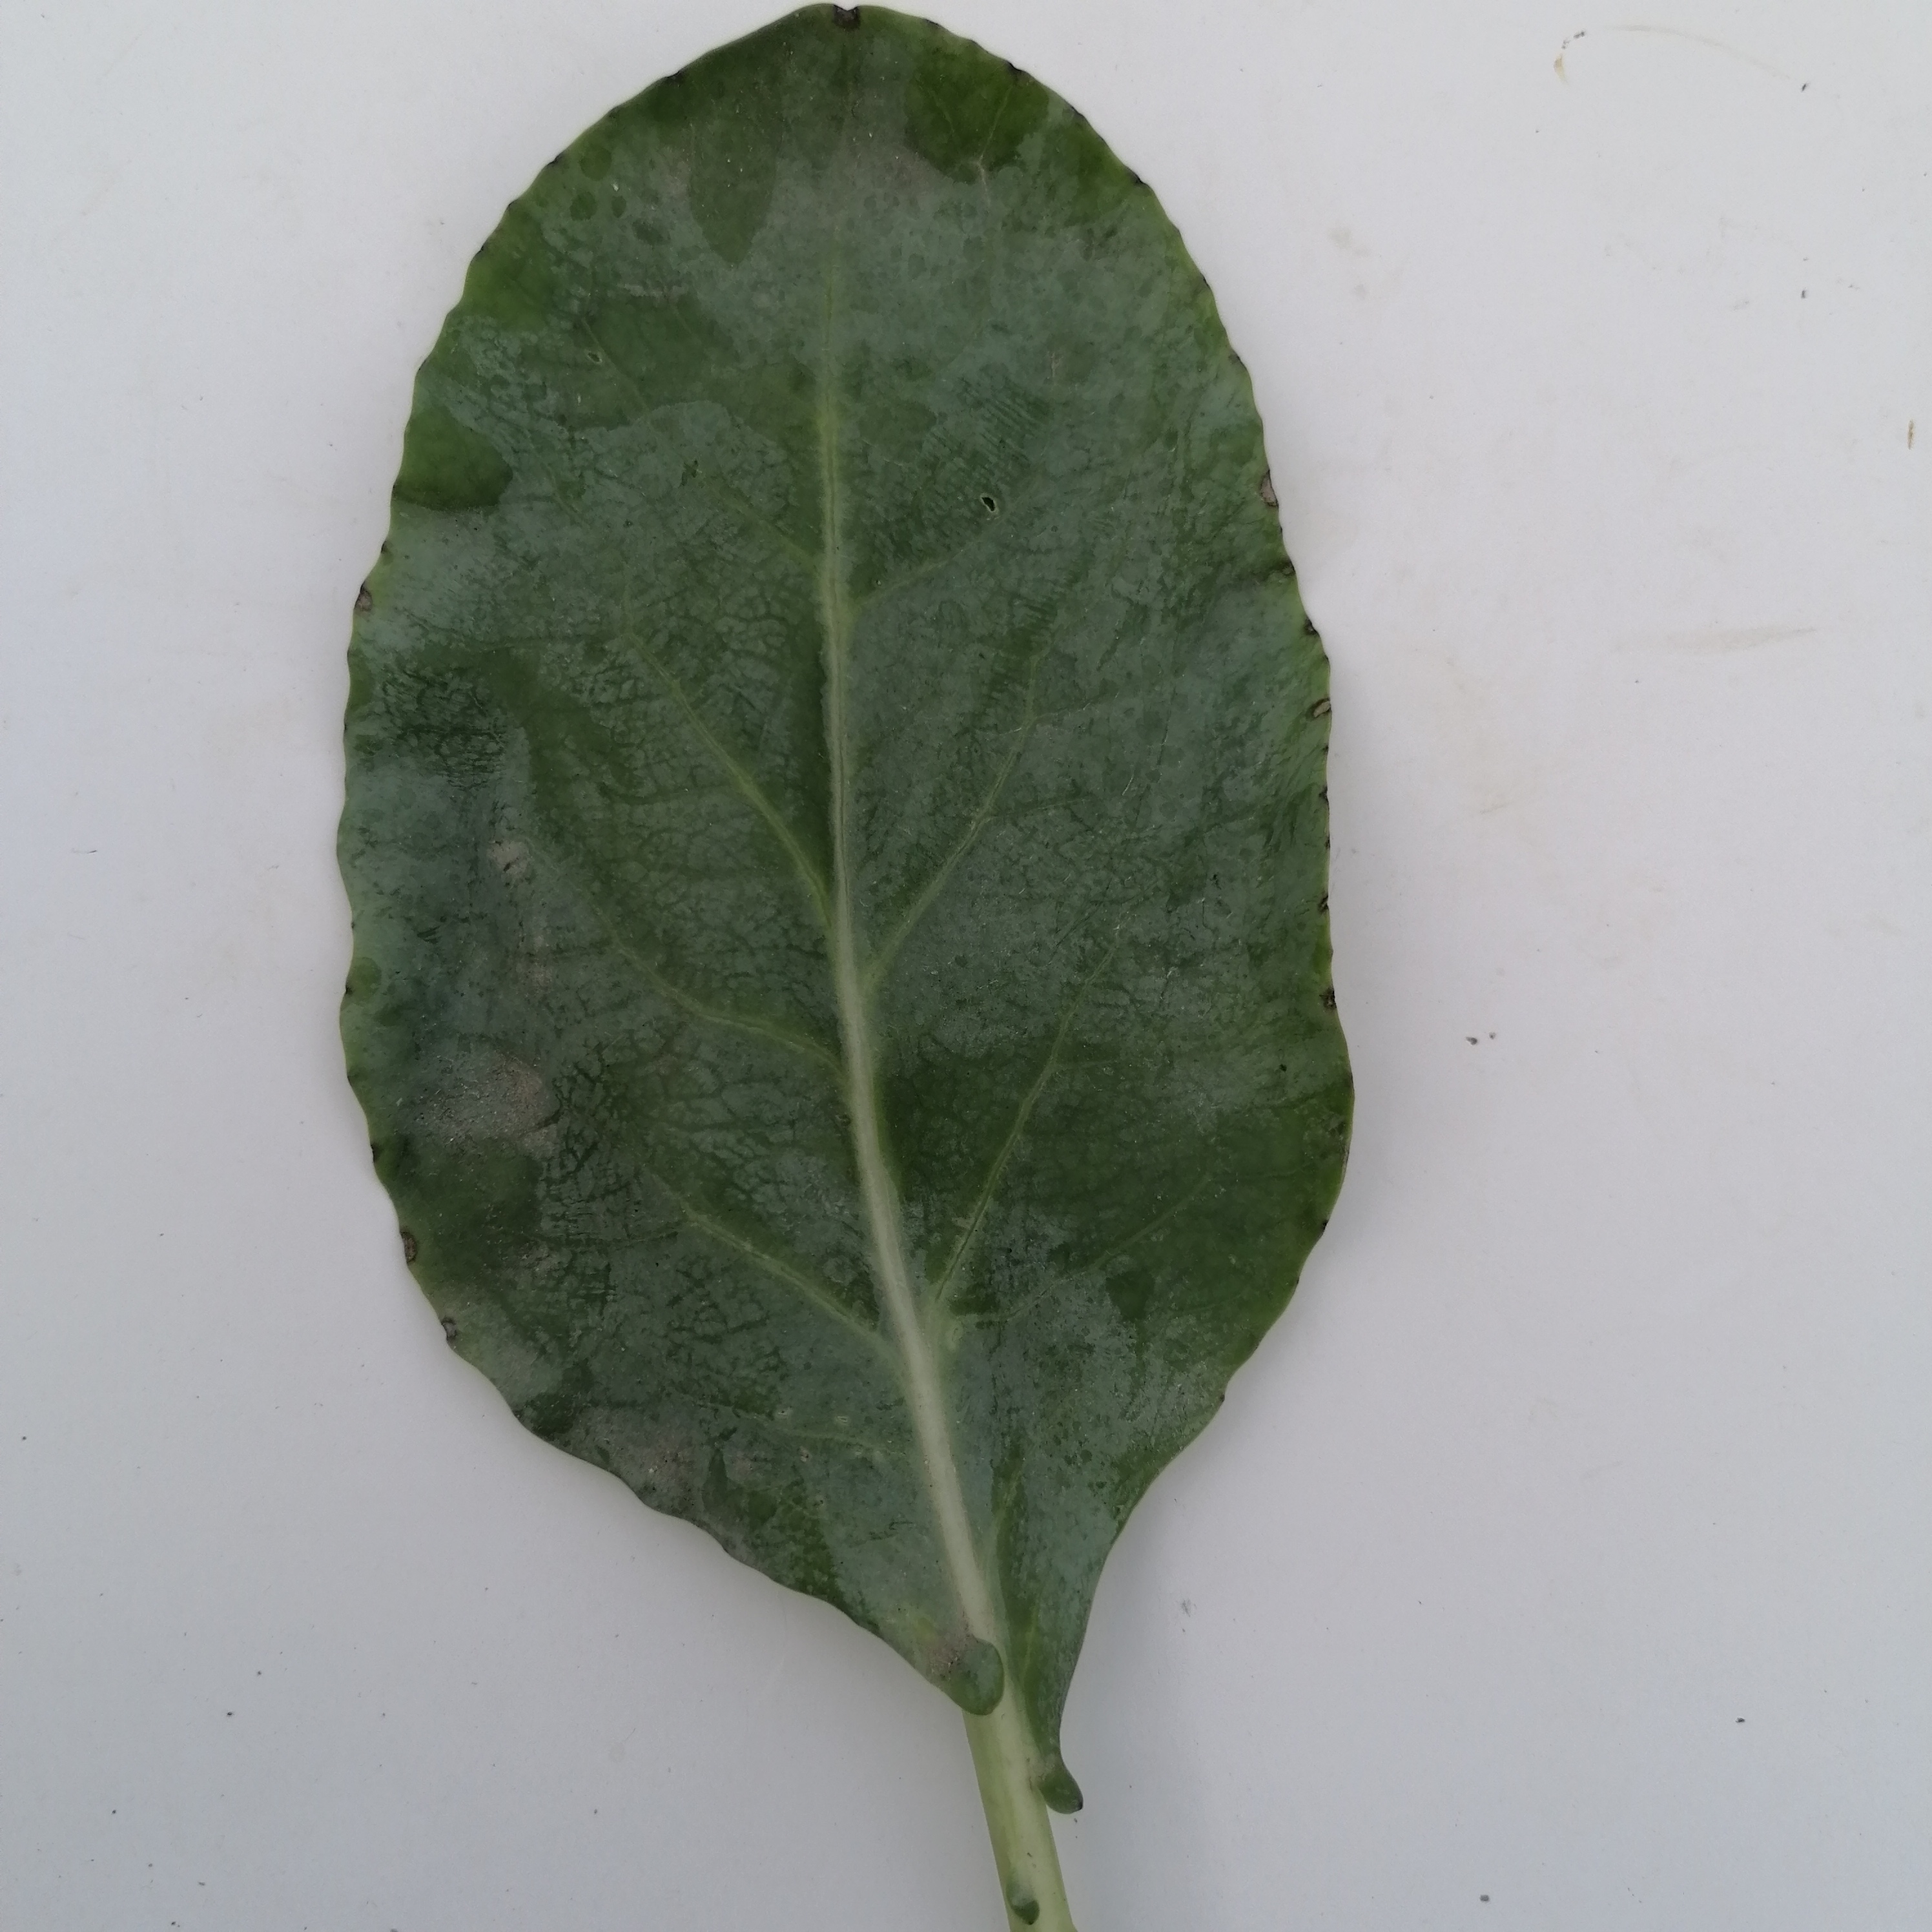
Label: Healthy